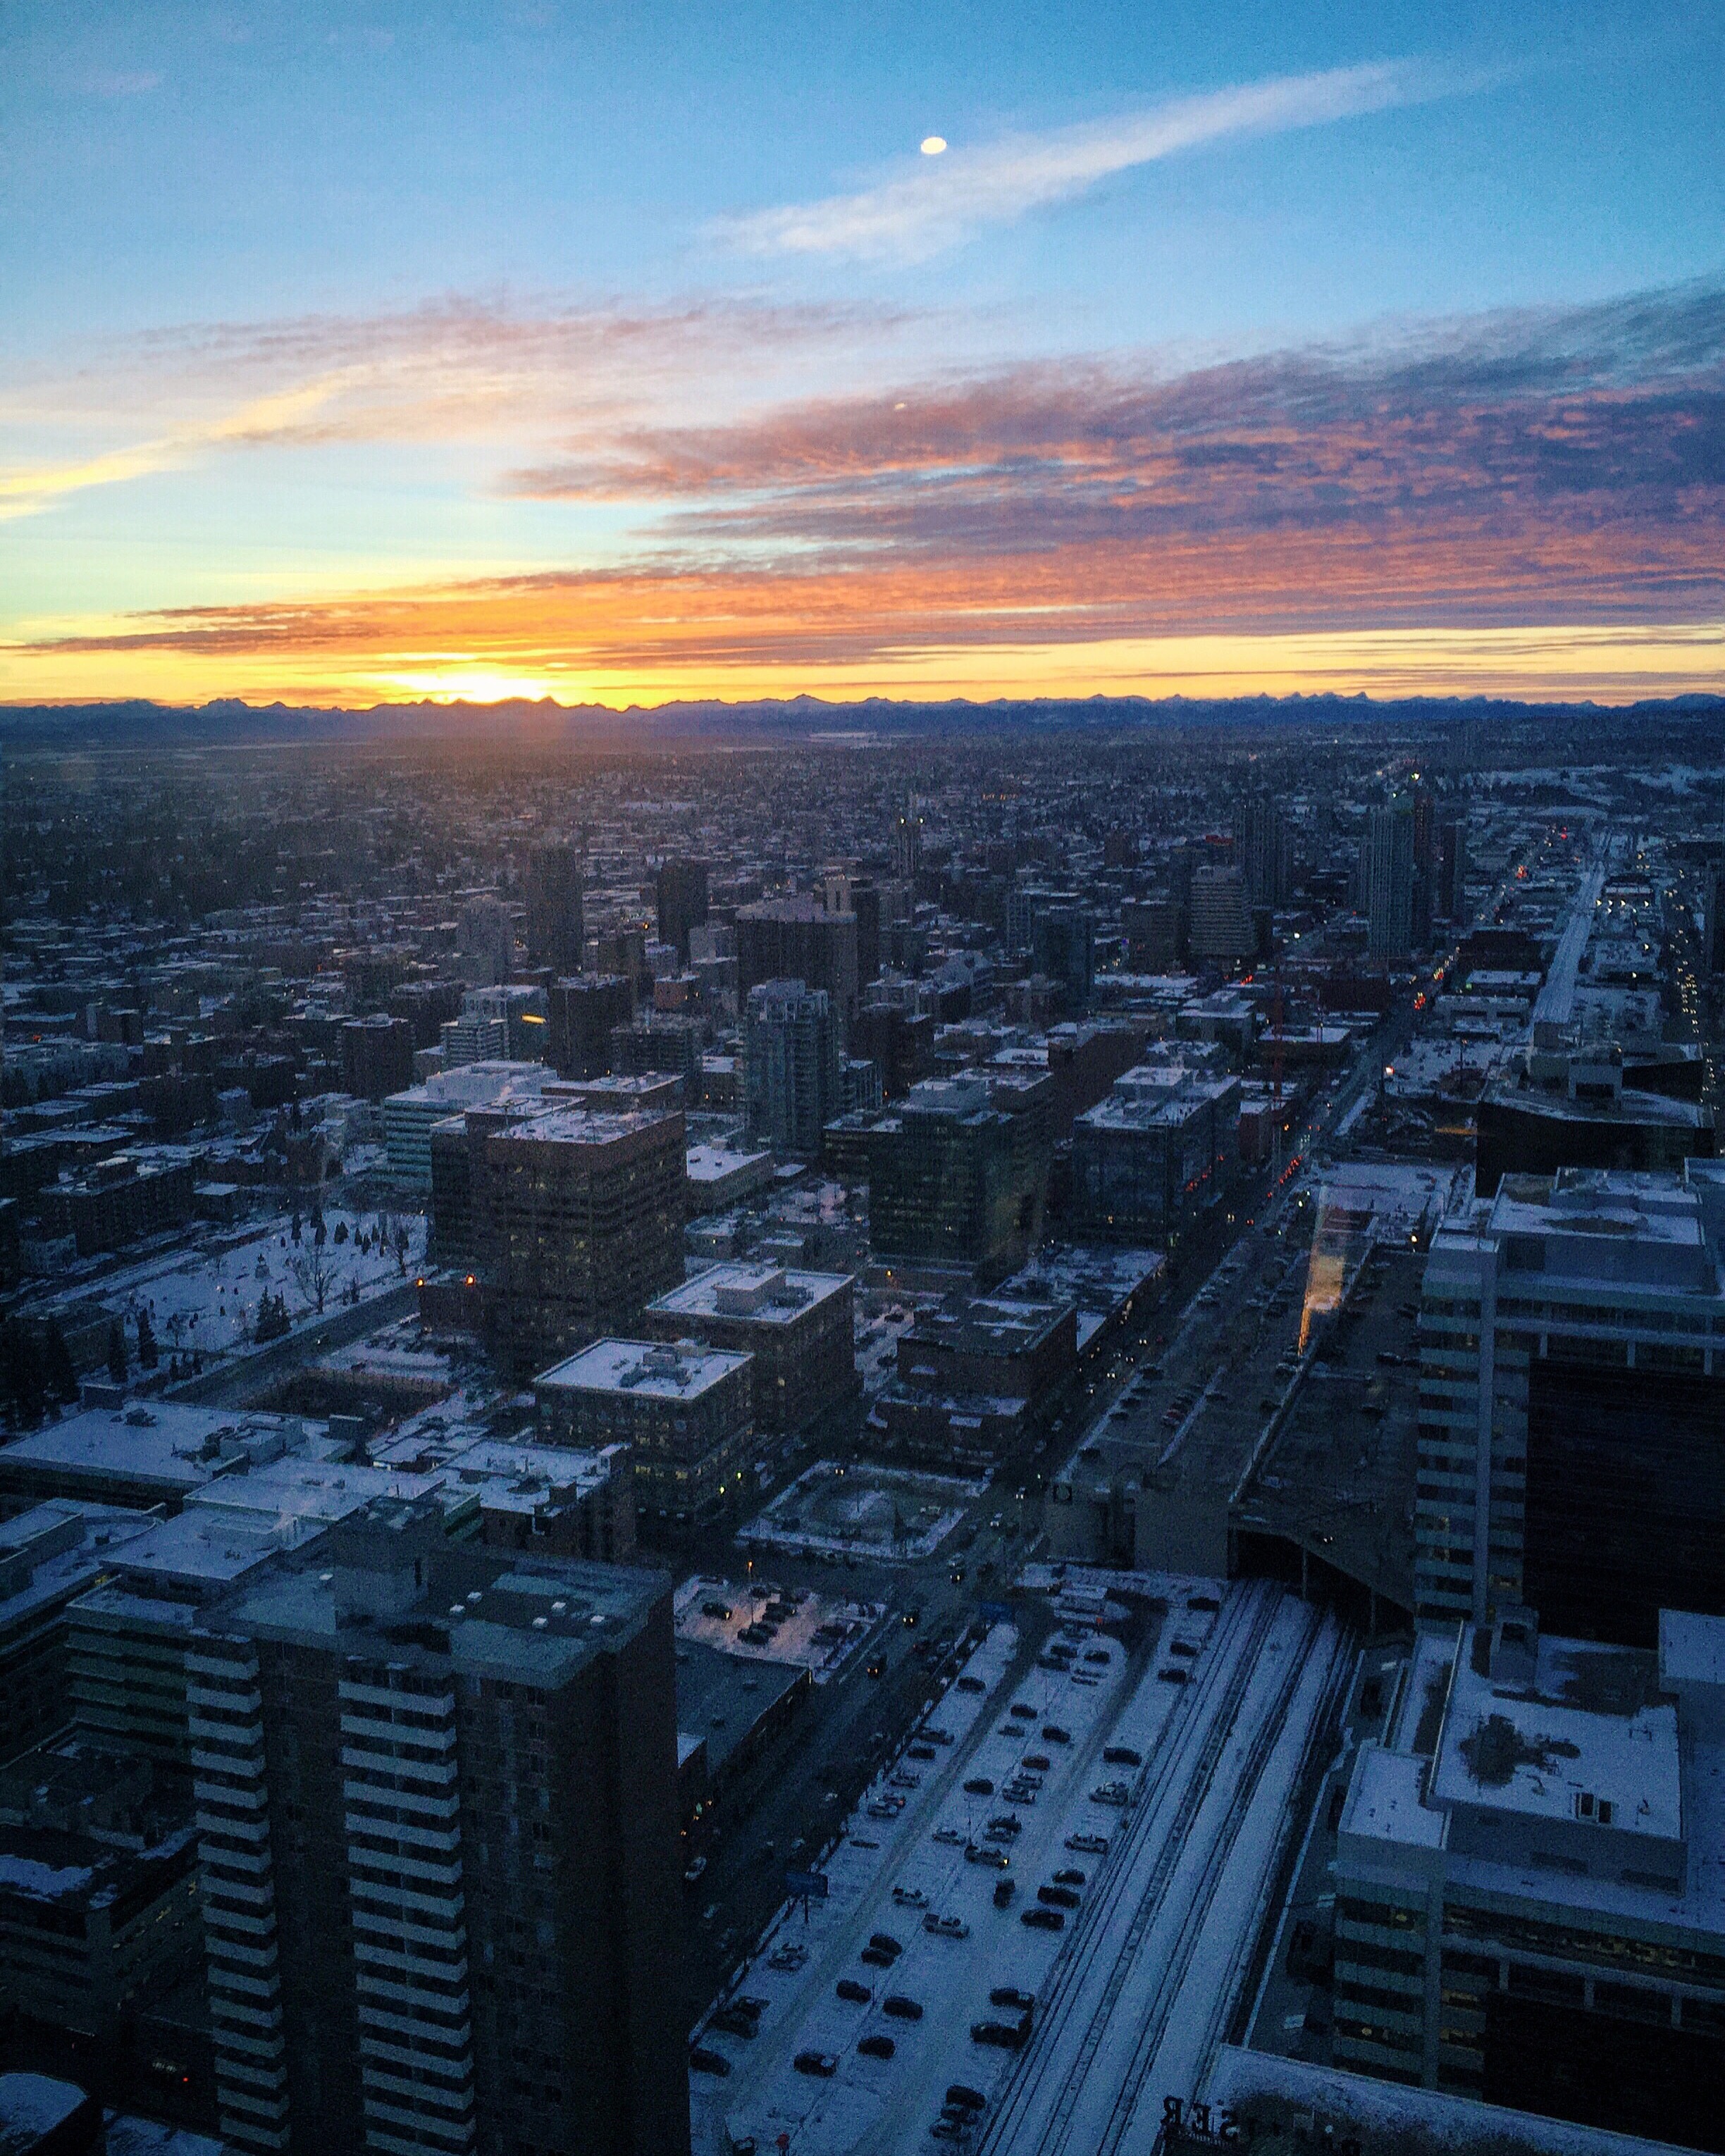
horizon, cloud, sky, sunrise, sunset, skyline, morning, dawn, city, skyscraper, cityscape, dusk, evening, reflection, metropolis, aerial photography, atmosphere of earth, metropolitan area